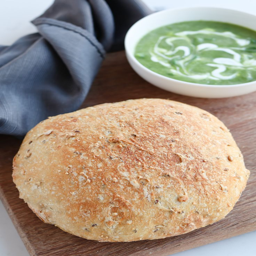
food is full of seeds and whole grains and the perfect side to a great bowl of soup